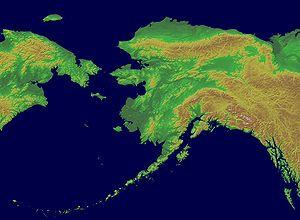
L’Alaska est le 49ᵉ État des États-Unis, dont la capitale est Juneau et la plus grande ville Anchorage, où habite environ 40 % de la population de l'État. Avec une superficie totale de 1 717 854 km², il est l'État le plus étendu et le plus septentrional du pays, mais l'un des moins peuplés, ne comptant que 731 545 habitants en 2019.
Cet article traite de la géographie de l'Alaska. L'État de l'Alaska aux États-Unis occupe le territoire d'une péninsule située à l'extrême nord-ouest du continent nord-américain prolongée par une bande côtière le long du Nord de la Colombie-Britannique.